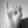
ASL letter: I